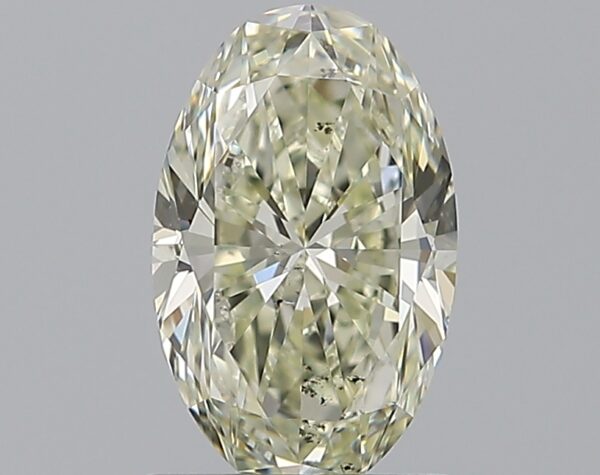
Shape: oval
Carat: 0.86
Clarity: SI1
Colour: N
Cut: EX
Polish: EX
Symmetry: EX
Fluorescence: F
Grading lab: GIA
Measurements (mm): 7.99 x 4.98 x 3.13